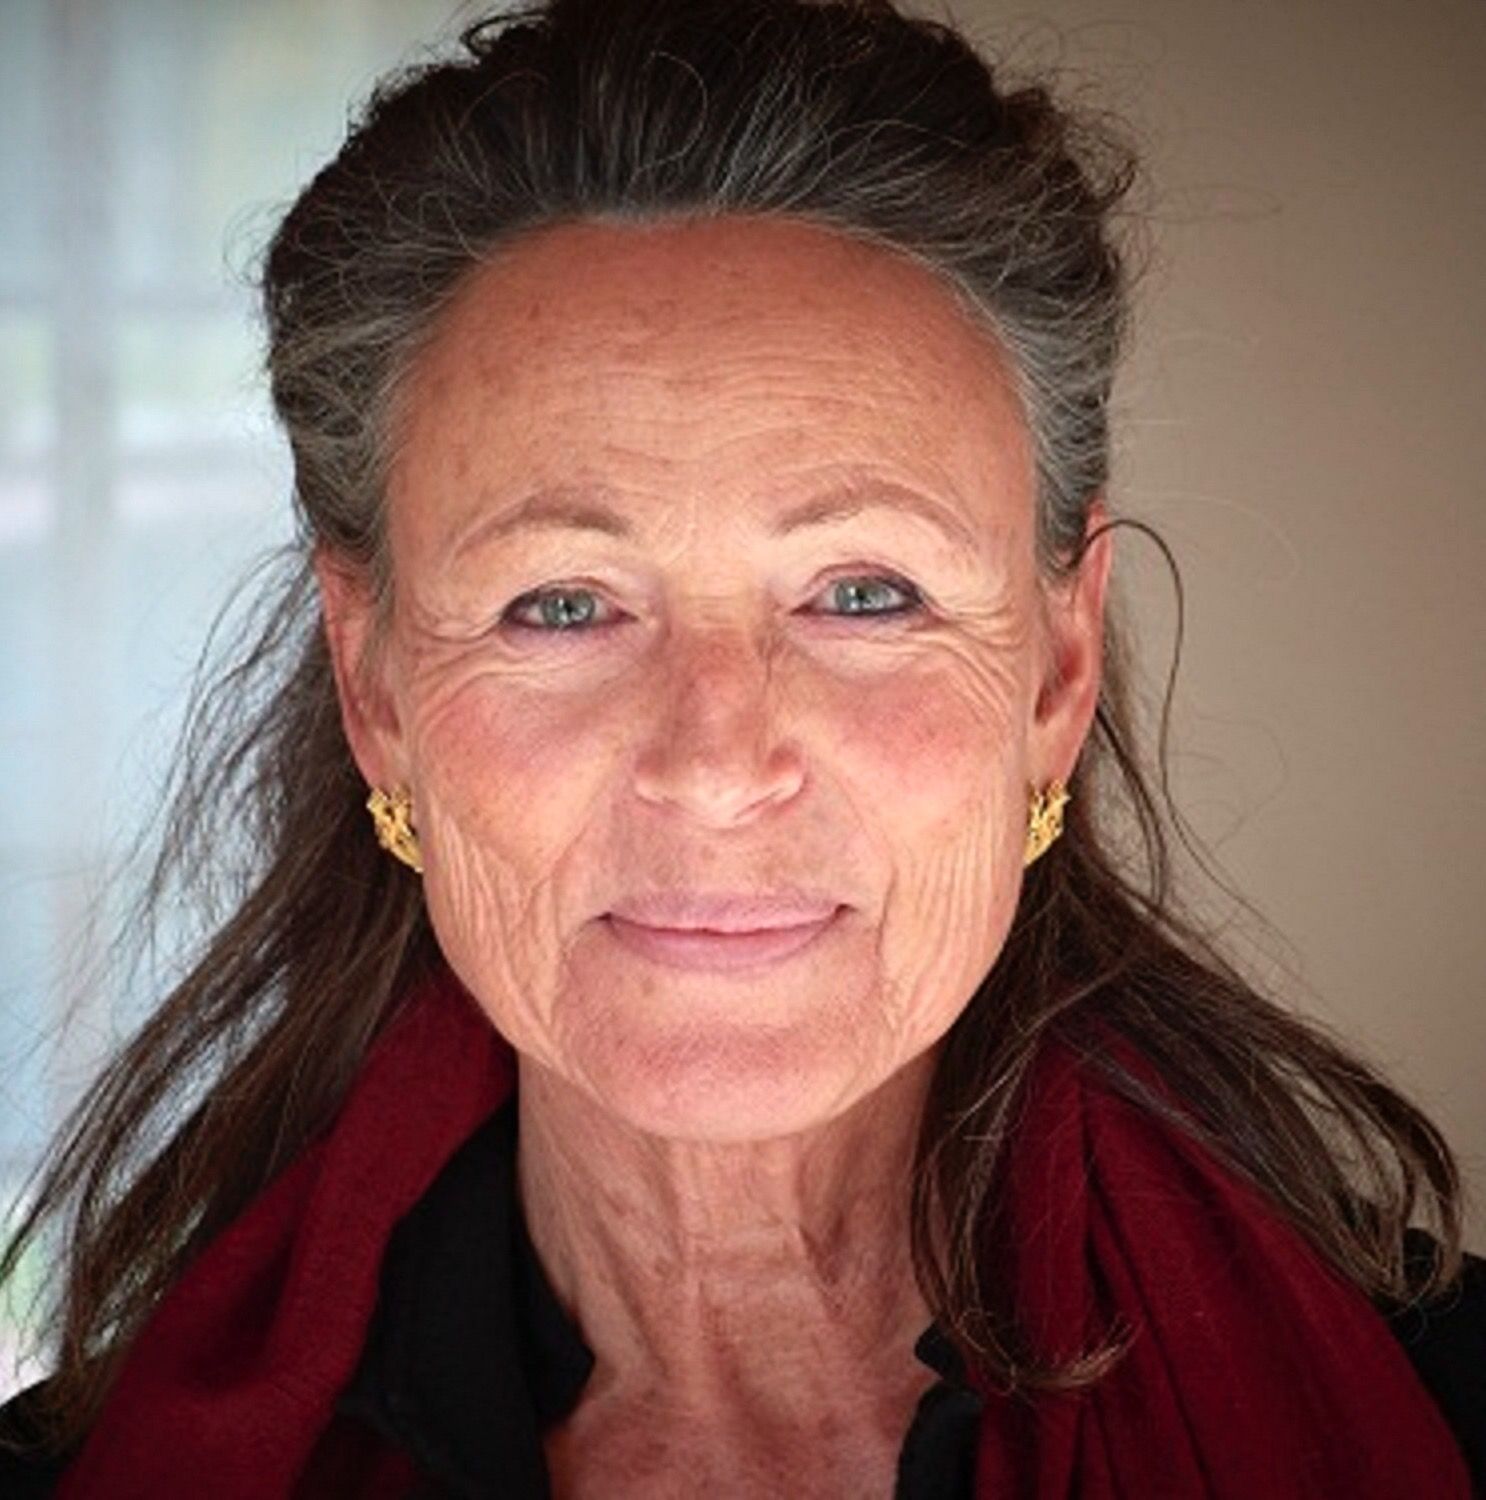
Portrait style: Real Portrait